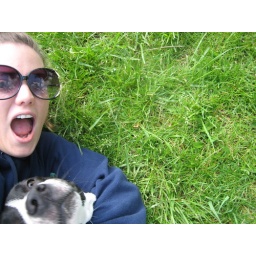
my dog jackson and me rolling around in the grass